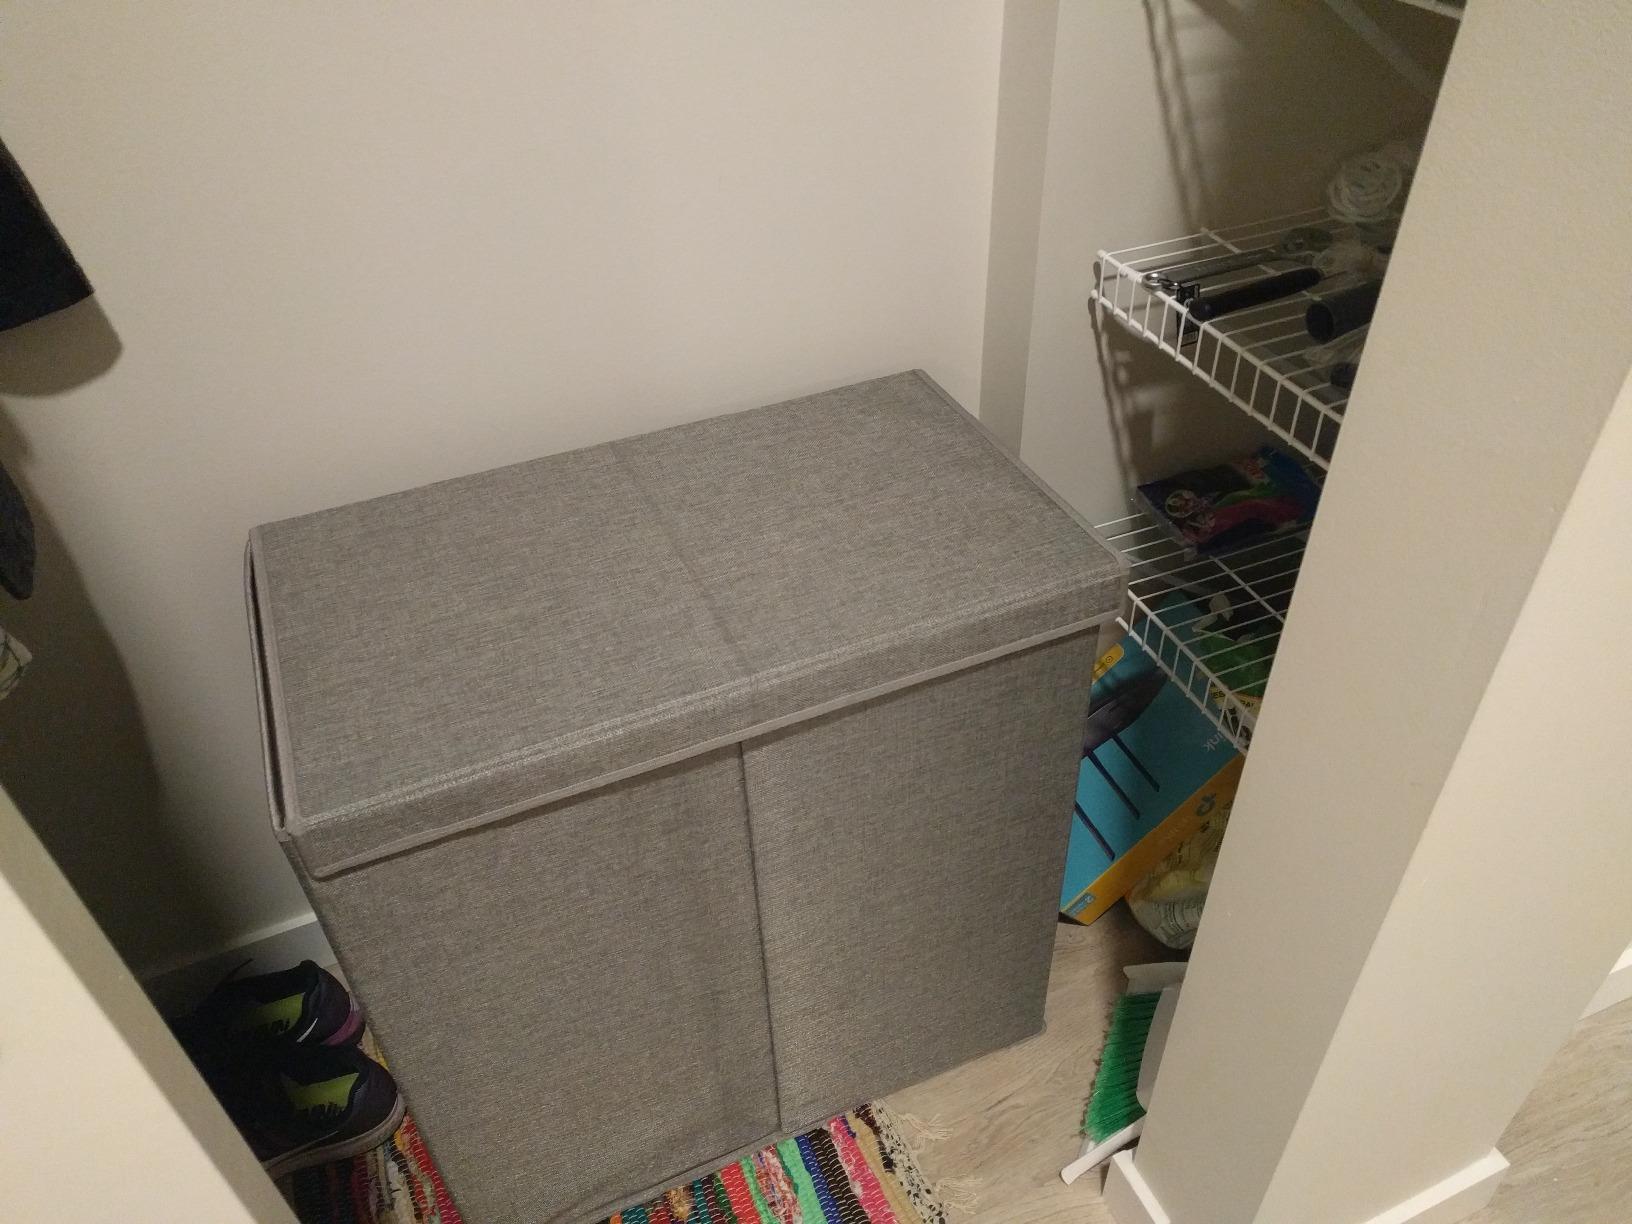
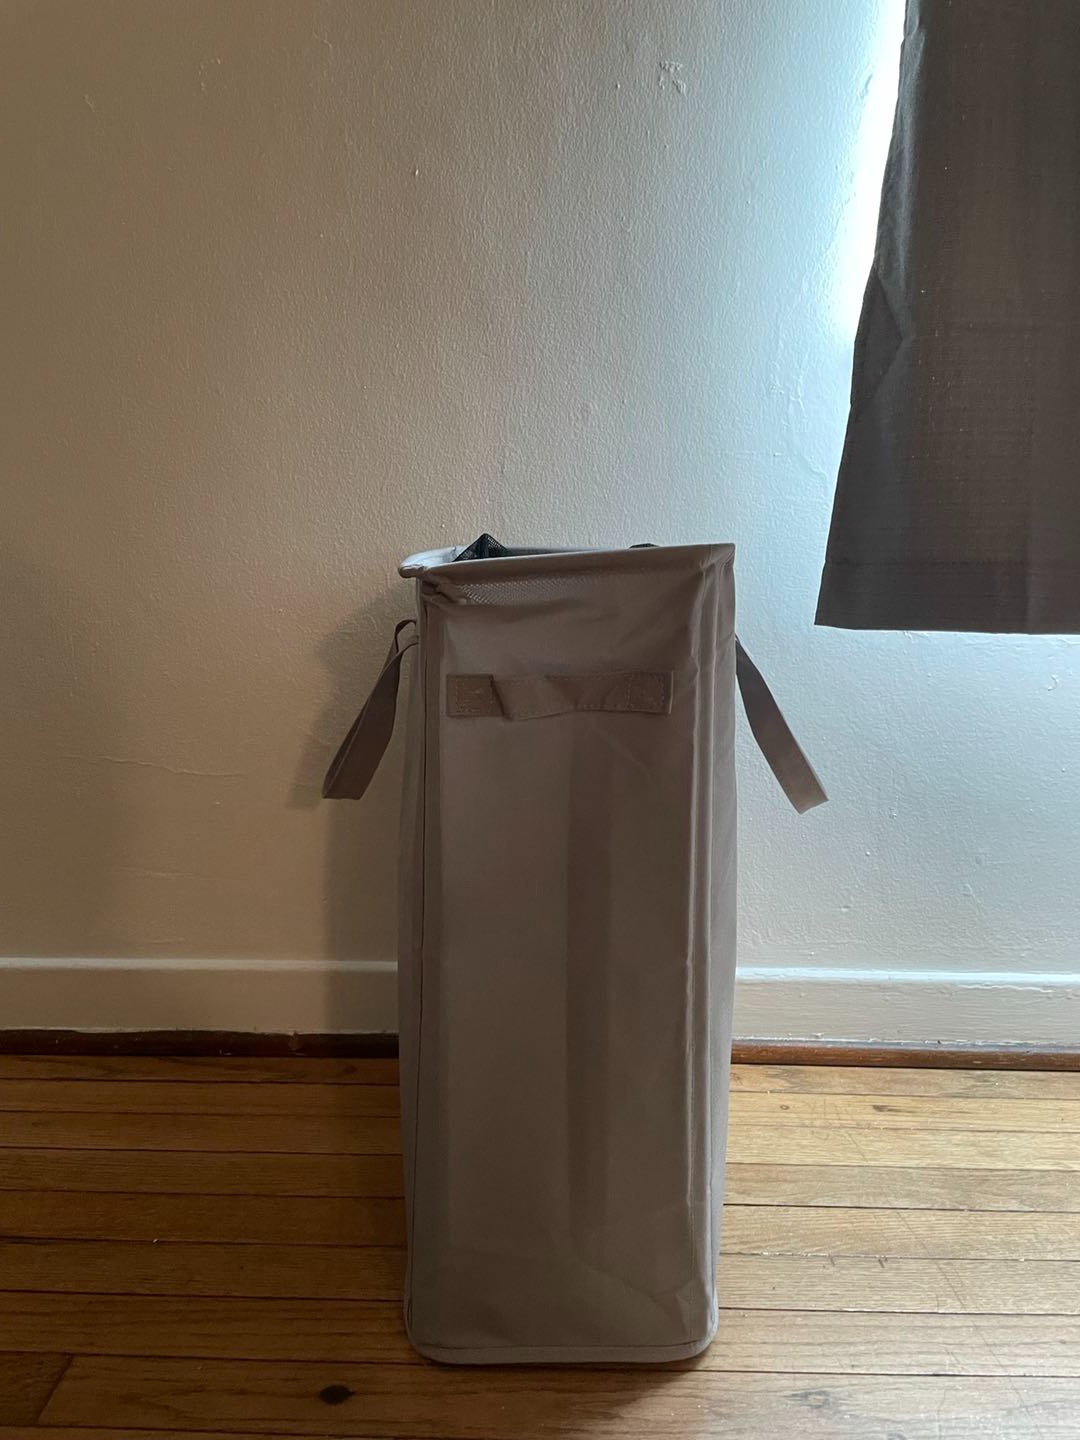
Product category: items_hamper
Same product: no